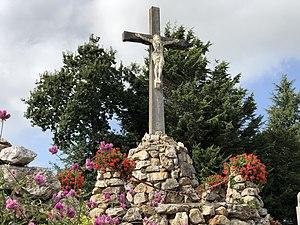
Christ sur la croix Glénac
Glénac [glenak] est une ancienne commune française, située dans le département du Morbihan en région Bretagne, devenue, le 1ᵉʳ janvier 2017, une commune déléguée de la commune nouvelle de La Gacilly.